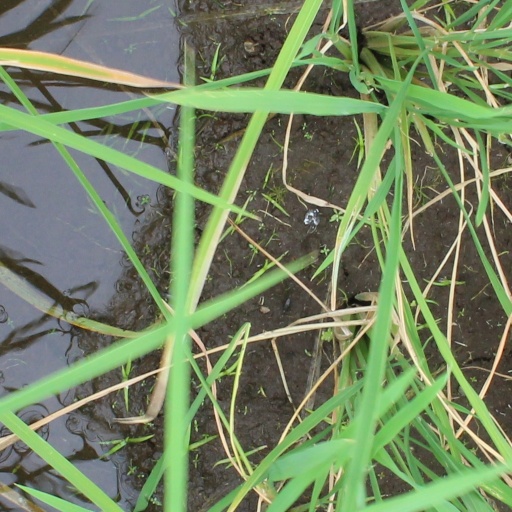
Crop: rice